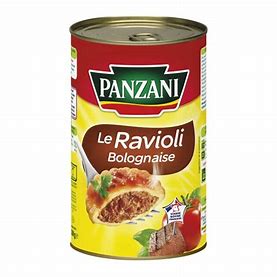
Waste category: metal